Kunstbibliothek Berlin

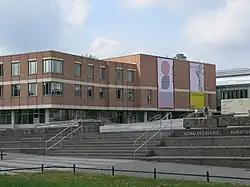

The Berlin Art Library is an agency of the Berlin State Museums under the auspices of the Prussian Cultural Heritage Foundation. It has approximately 400,000 volumes and ranks among Germany's leading institutions specializing in the literature of Art History. The library is located on the Kulturforum in Berlin-Tiergarten, Germany and attracts 35,000 visitors annually.